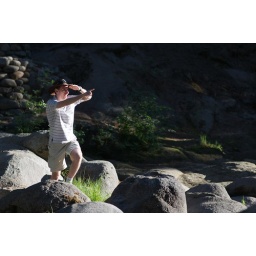
Saul in best knowing explorer pose on the Merced river bed at Wawona in Yosemite.